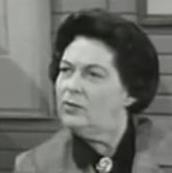
Age: 51